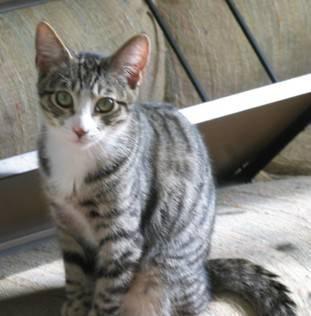
cat